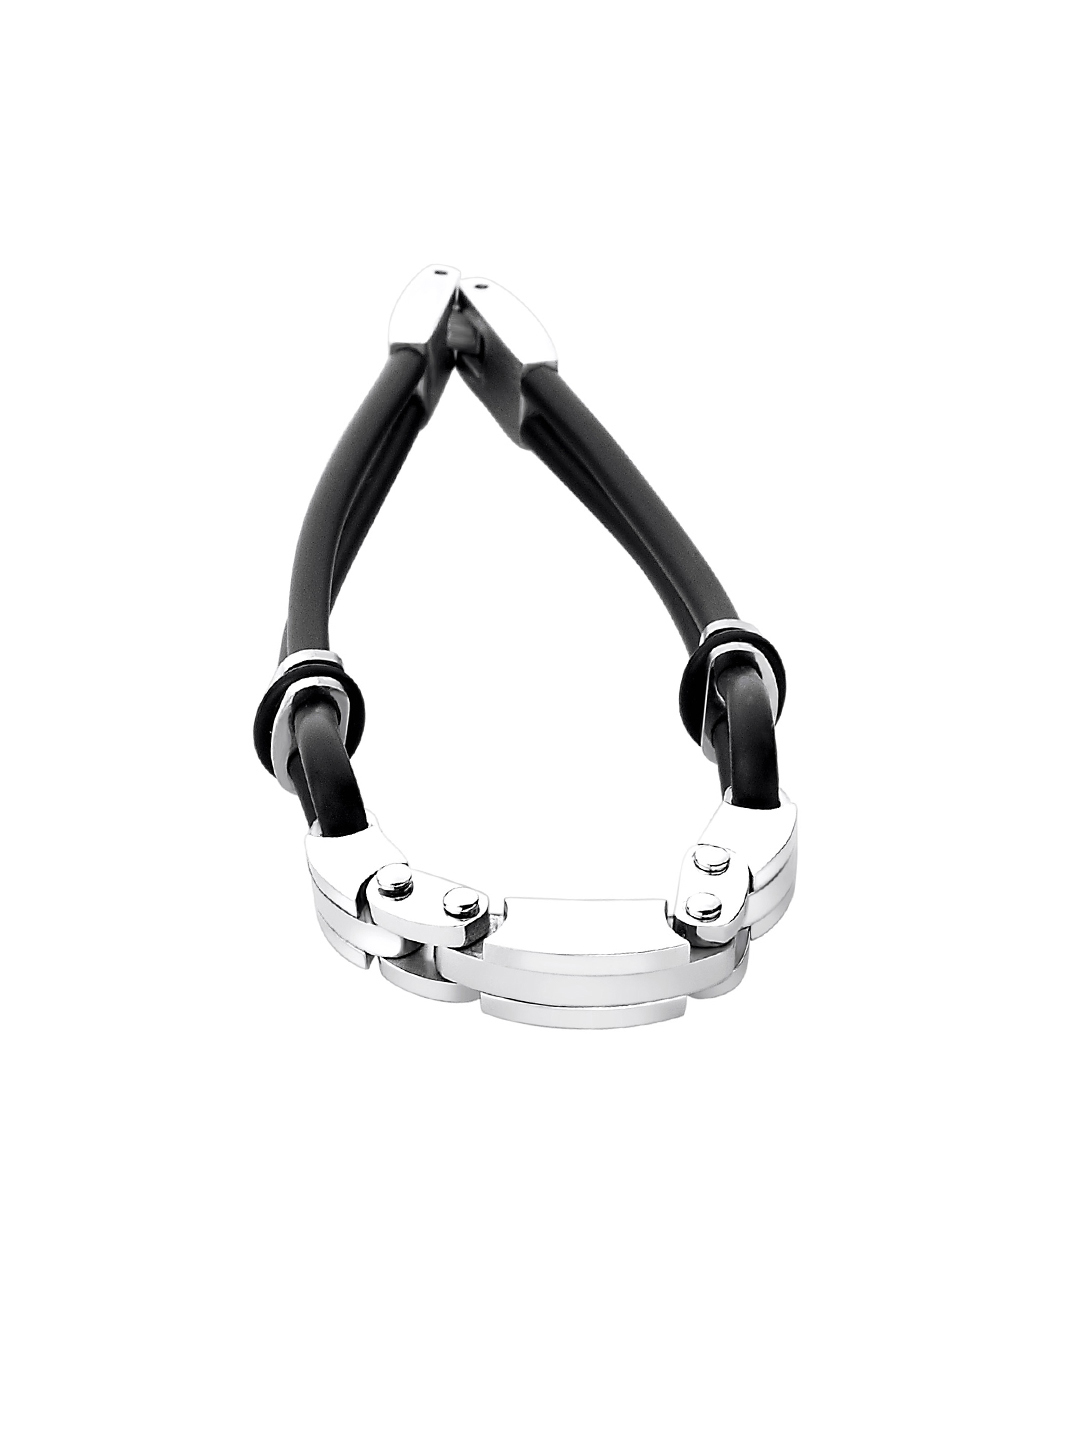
Revv Men Steel Bracelet
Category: Accessories / Jewellery / Bracelet
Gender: Men
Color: Steel
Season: Summer 2012
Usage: Casual